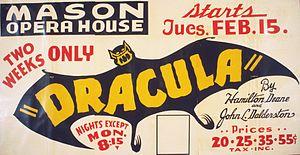
Les Chiroptères, appelés couramment chauves-souris ou chauvesouris, sont un ordre de mammifères placentaires comptant près de 1 400 espèces, soit un quart de près de 5000 espèces de mammifères connues ; avec 175 genres regroupés en 20 familles. C'est le groupe de mammifères le plus important après celui des rongeurs. Ces animaux nocturnes volants sont souvent capables d'écholocation.
Le comte Dracula est un personnage de fiction créé par l'écrivain Bram Stoker dans son roman épistolaire Dracula publié le 26 mai 1897.
Dracula est un film britannico-américain réalisé par John Badham, sorti en 1979.